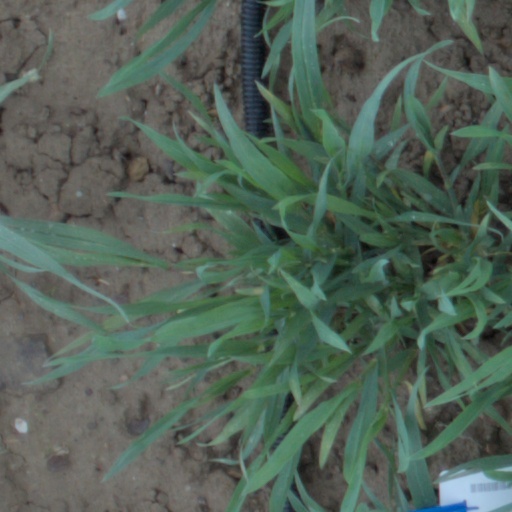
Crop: wheat